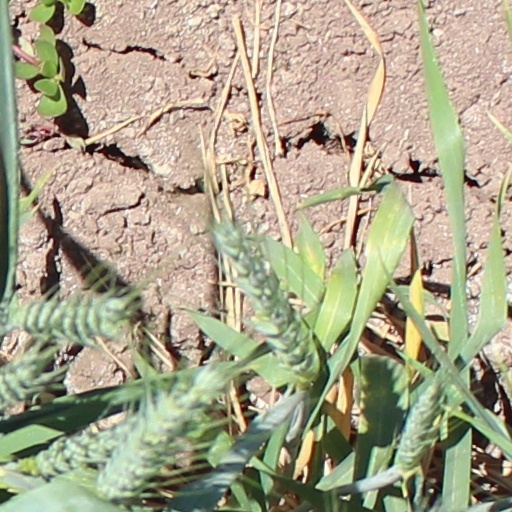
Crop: wheat